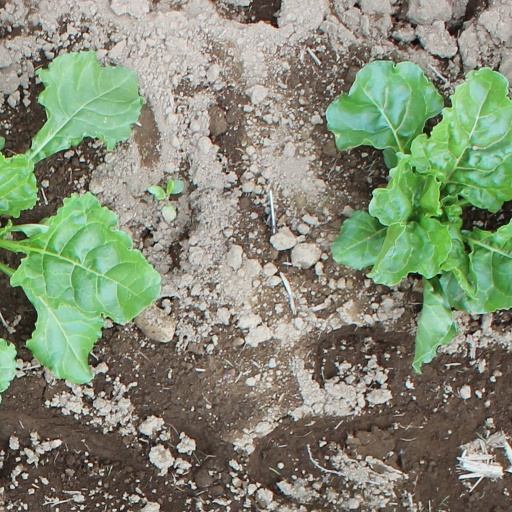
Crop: sugar beet